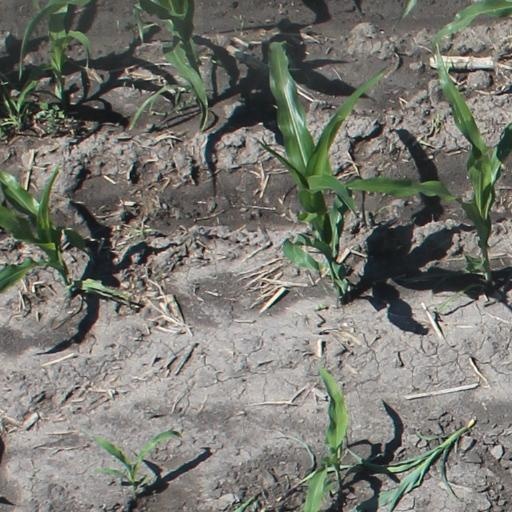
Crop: maize; corn